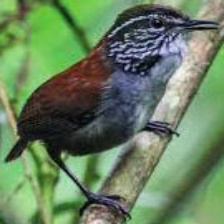
Species: FASCIATED WREN
Scientific name: CAMPYLORHYNCHUS FASCIATUS